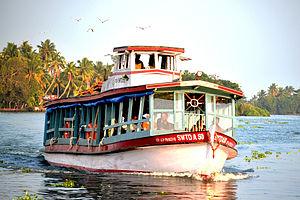
Alappuzha est l'un des 14 districts de l'État du Kerala, en Inde. La principale ville du district est Alappuzha.
Alappuzha nommée jusqu'en 1990 Alleppey, est une ville de l'État du Kerala en Inde, chef-lieu du district homonyme.